Caspian gull

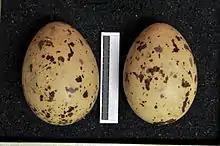
Eggs, collection Museum Wiesbaden

It typically nests on flat, low-lying ground by water, unlike the yellow-legged gull, which mainly nests on cliffs in areas where the two overlap. The breeding season starts from early April. Two or three eggs are laid and incubated for 27 to 31 days.